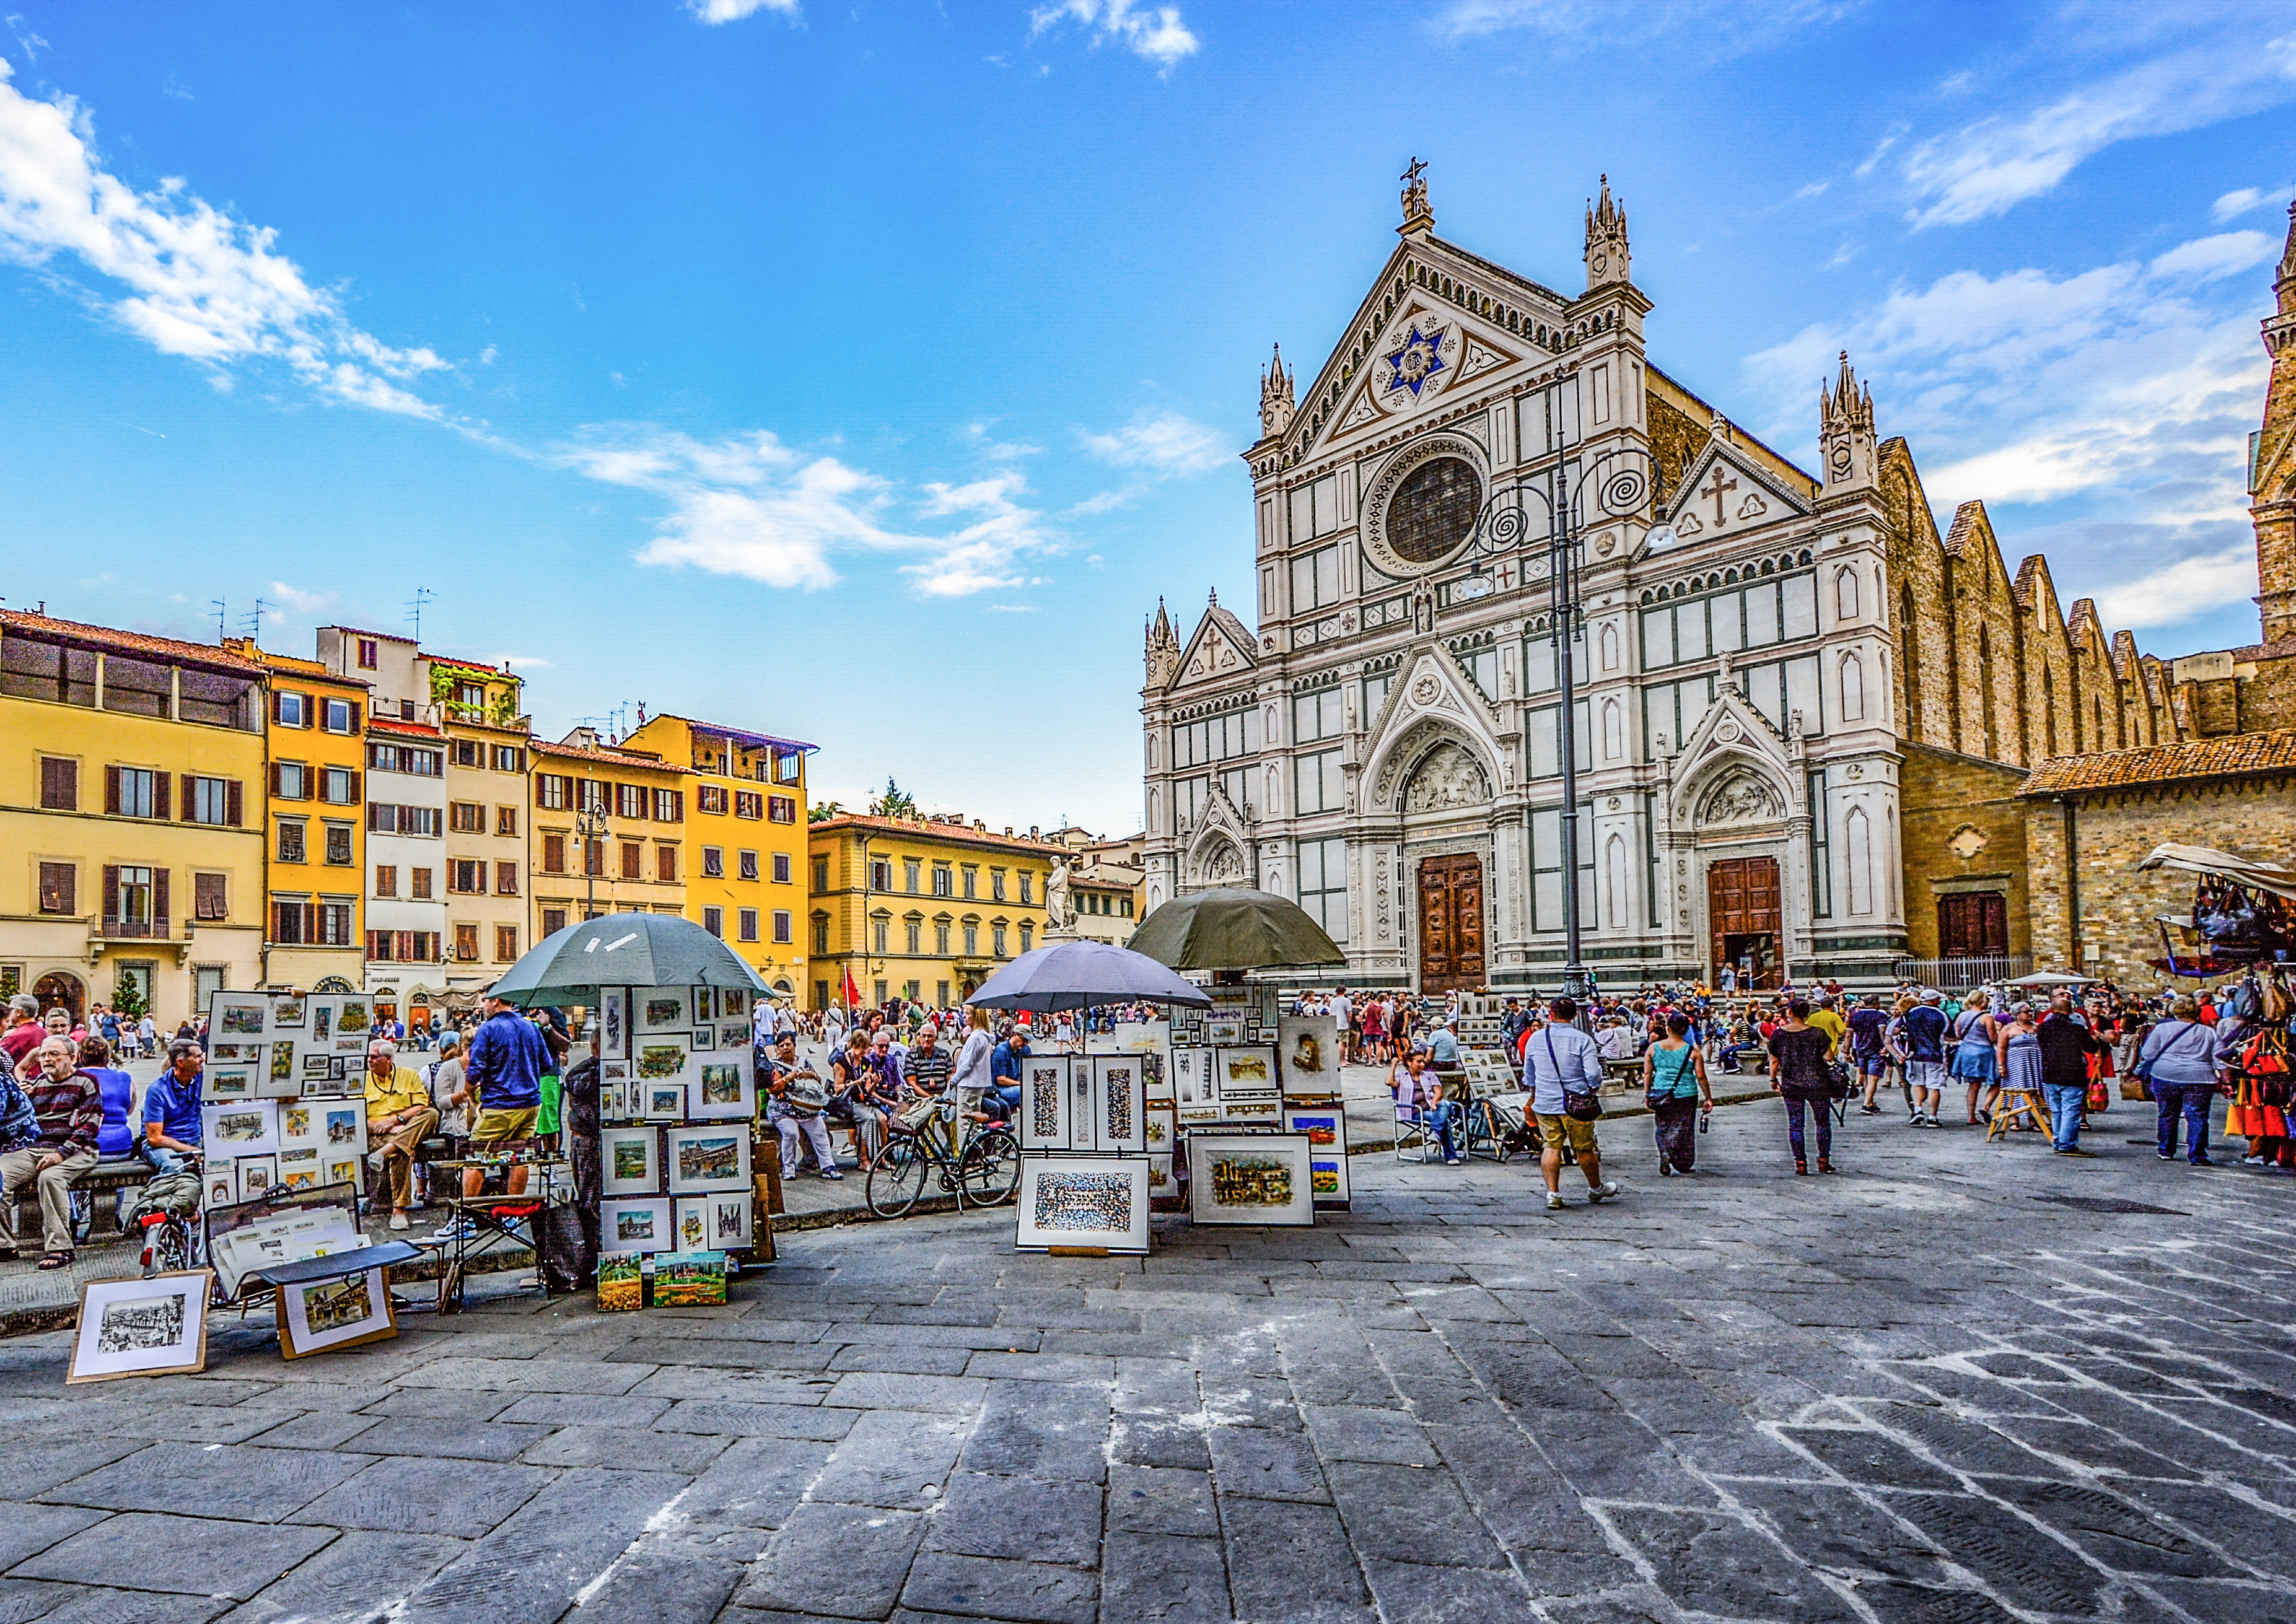
tree, outdoor, sky, street, town, building, city, cityscape, downtown, europe, plaza, square, landmark, italy, facade, market, church, cathedral, tourism, town square, tourist attraction, florence, metropolis, firenze, urban area, metropolitan area